Vashkinsky District

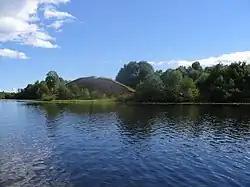
The Kema River

The district is located northeast of Lake Beloye and the area of the lake is divided between Vashkinsky and Belozersky Districts. Much of the area of the district belongs to the basin of Lake Beloye and thus of the Caspian Sea. In particular, the Kovzha River, one of the main tributaries of the lake, forms the western border of the district, and the Kema River, another major tributary, crosses the district from north to south. Most of the area of the district is in the Kema's drainage basin. The eastern and northeastern parts of the district belong to the basin of the Onega River, which flows to the White Sea.